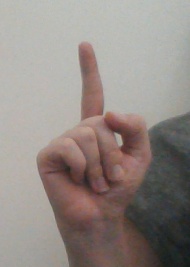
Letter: bb